Athena (band)

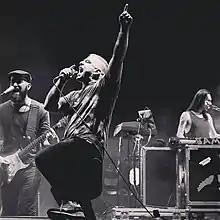

Athena is a rock/ska band from Istanbul, Turkey, founded by twin brothers Hakan Özoğuz (guitar and backing vocals) and Gökhan Özoğuz (lead vocals and guitar) in 1987. It is regarded as one of the best Turkish rock groups by many listeners. They have released 8 albums and featured as the Turkish entry to the 2004 Eurovision Song Contest with the song "For Real", finishing fourth.